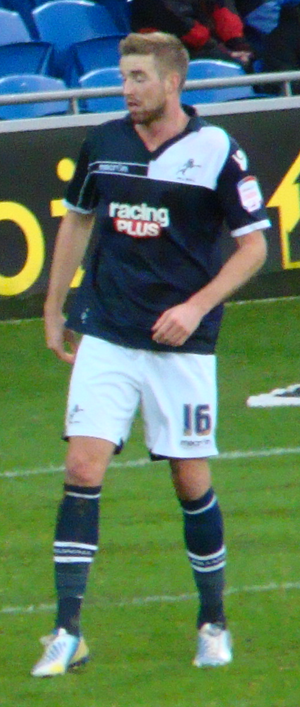
Mark Geoffrey Beevers, né le 21 novembre 1989 à Barnsley, est un footballeur anglais qui évolue au poste de défenseur au Peterborough United.